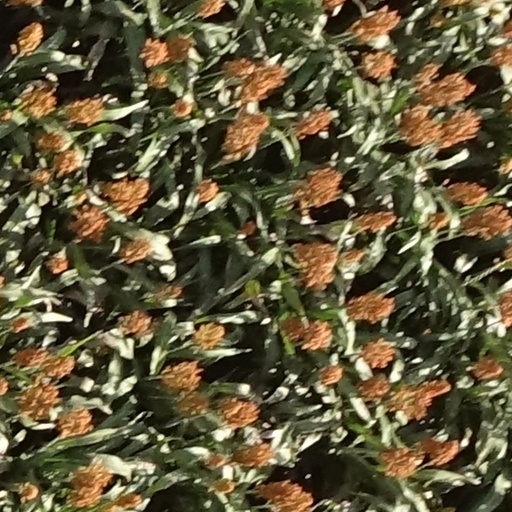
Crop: sorghum